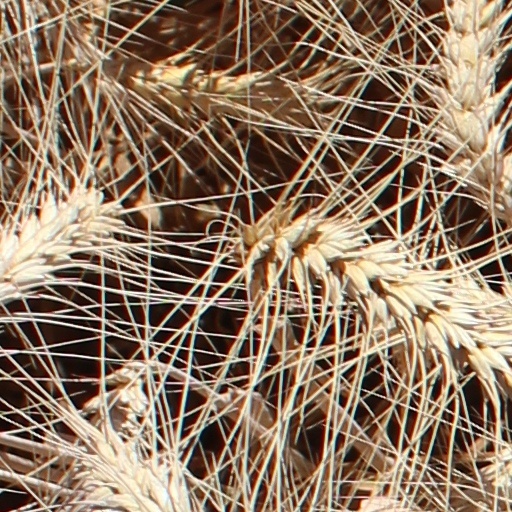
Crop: wheat